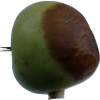
Label: Apple 12